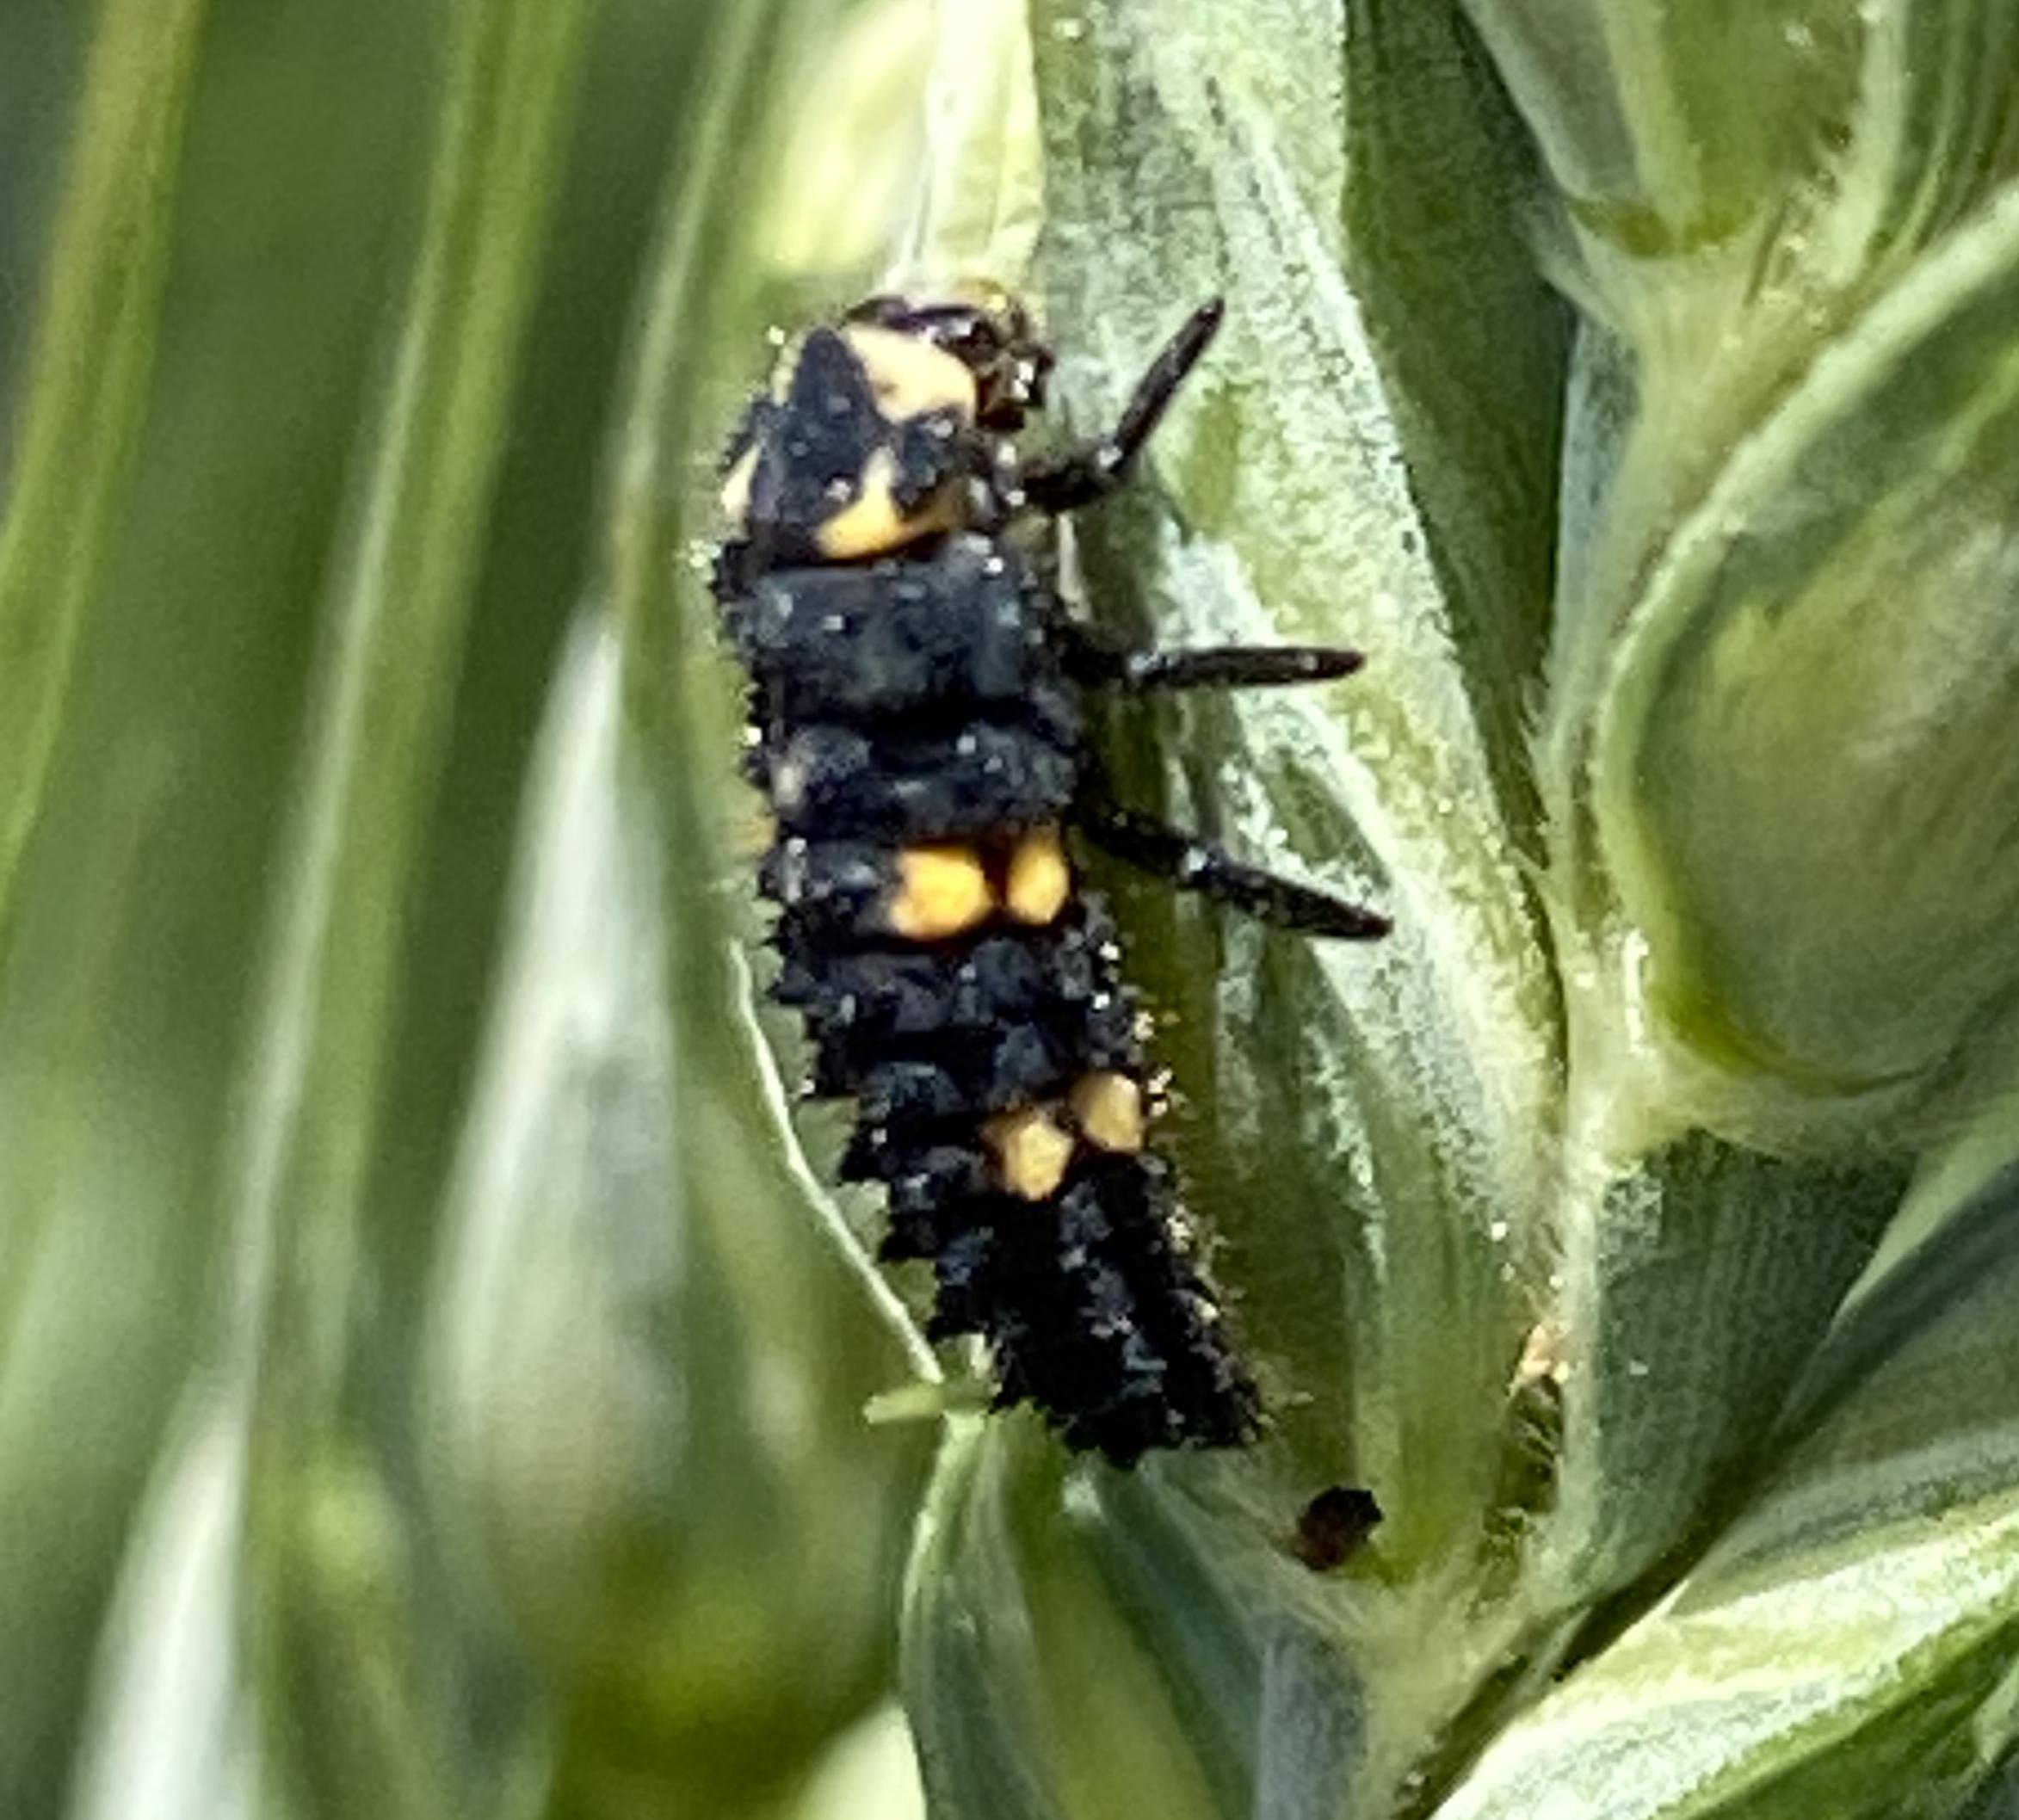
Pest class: predators